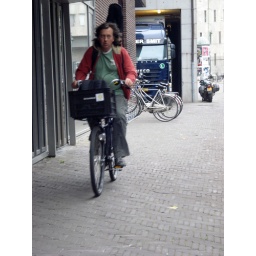
All sorts of baskets and bags are carried in dutch bikes.